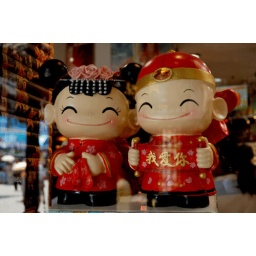
Cute boy and girl models in a shop window